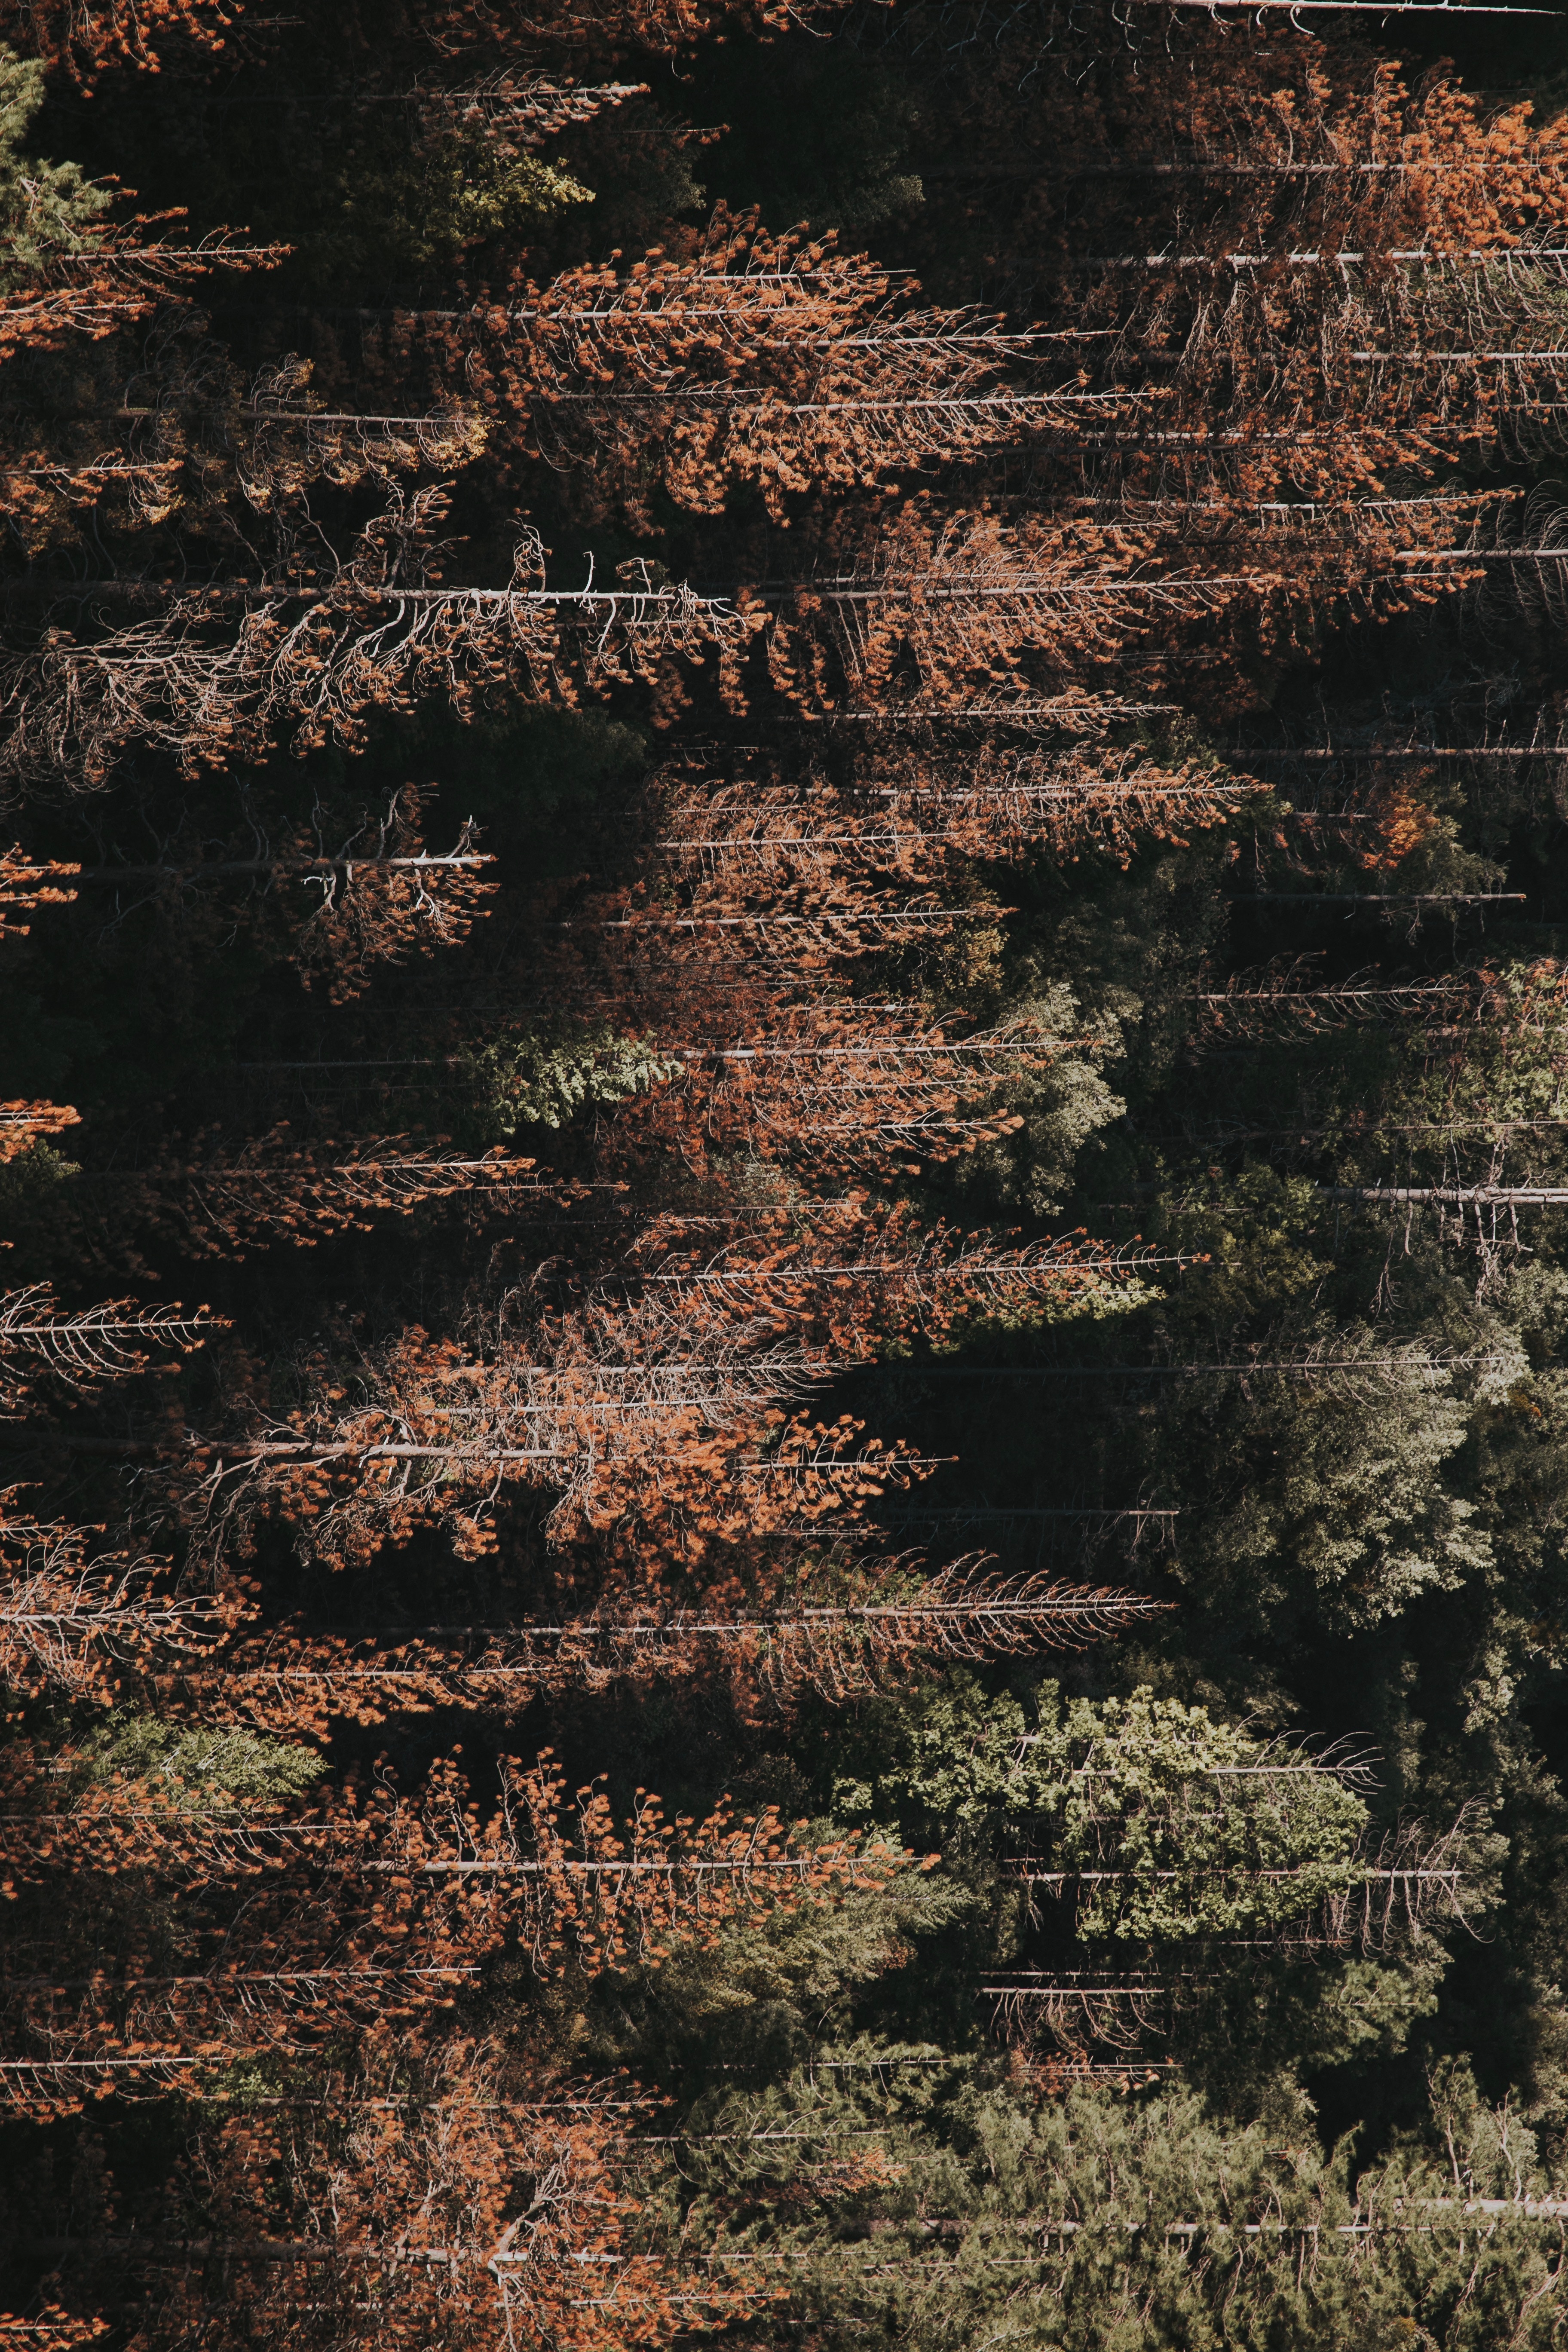
landscape, tree, water, nature, forest, grass, branch, sky, leaf, trunk, reflection, autumn, vegetation, deciduous, woodland, larch, biome, shrubland